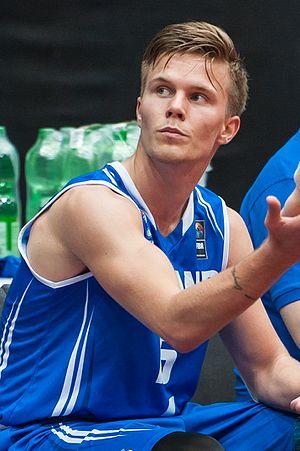
Martin Hermannsson, né le 16 septembre 1994 à Reykjavik, Höfuðborgarsvæðið, est un joueur islandais de basket-ball. Il évolue au poste de meneur.